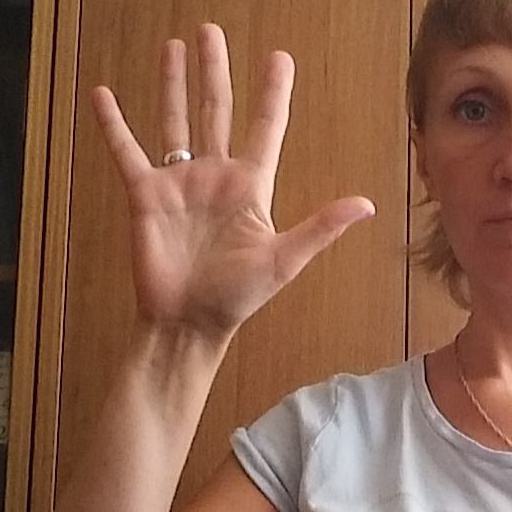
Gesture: palm